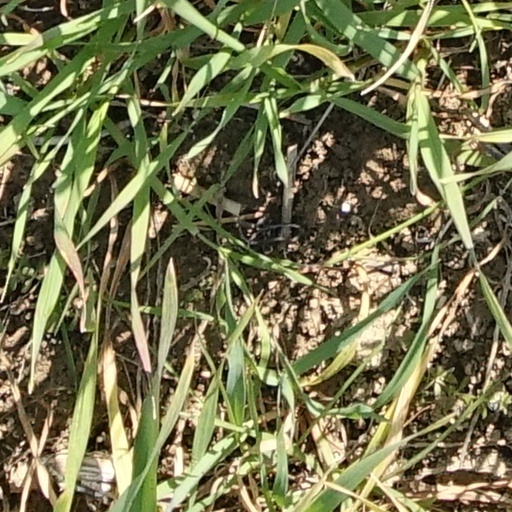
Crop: wheat